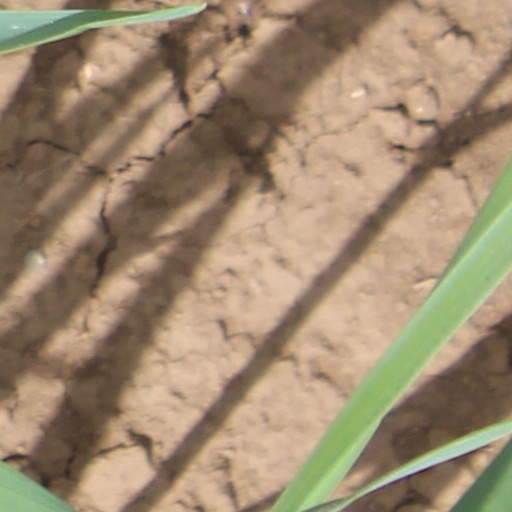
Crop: wheat